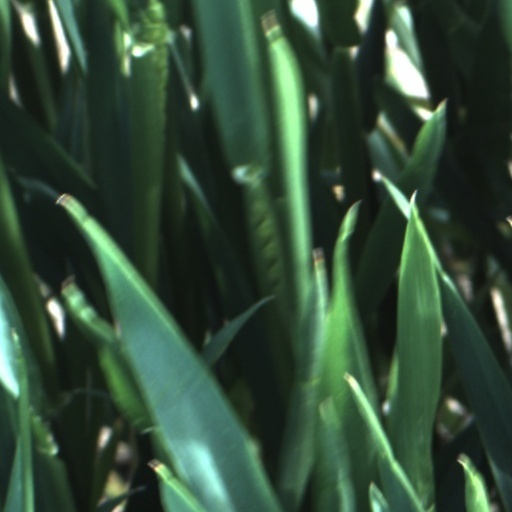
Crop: wheat